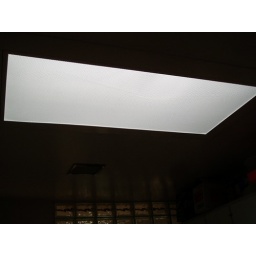
Natural sky light in kitchen will removing the plastic